17th Armored Engineer Battalion

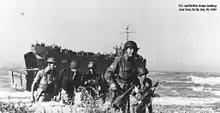
American and British troops landing near Gela, Sicily, 10 July 1943

As part of Operation Husky order of battle in the Sicily Campaign, the 17th Armored Engineer Battalion with the 2nd Armor Division landed in Gela, Sicily in south-central Sicily, on 11 July 1943. Before the landing the 17th used M4 Sherman tanks with Scorpion Mine flail exploder to clear the way. The operation captured Butera and participated in the Battle of Mazzarino, then moving on to Palermo. After Sicily the 17th moved to England to train and prepare for D-Day.